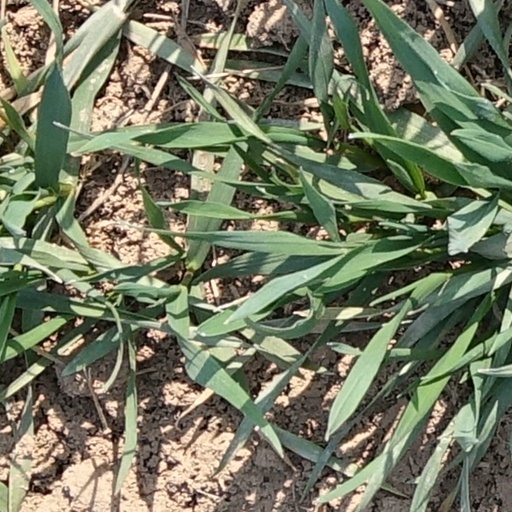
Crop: wheat